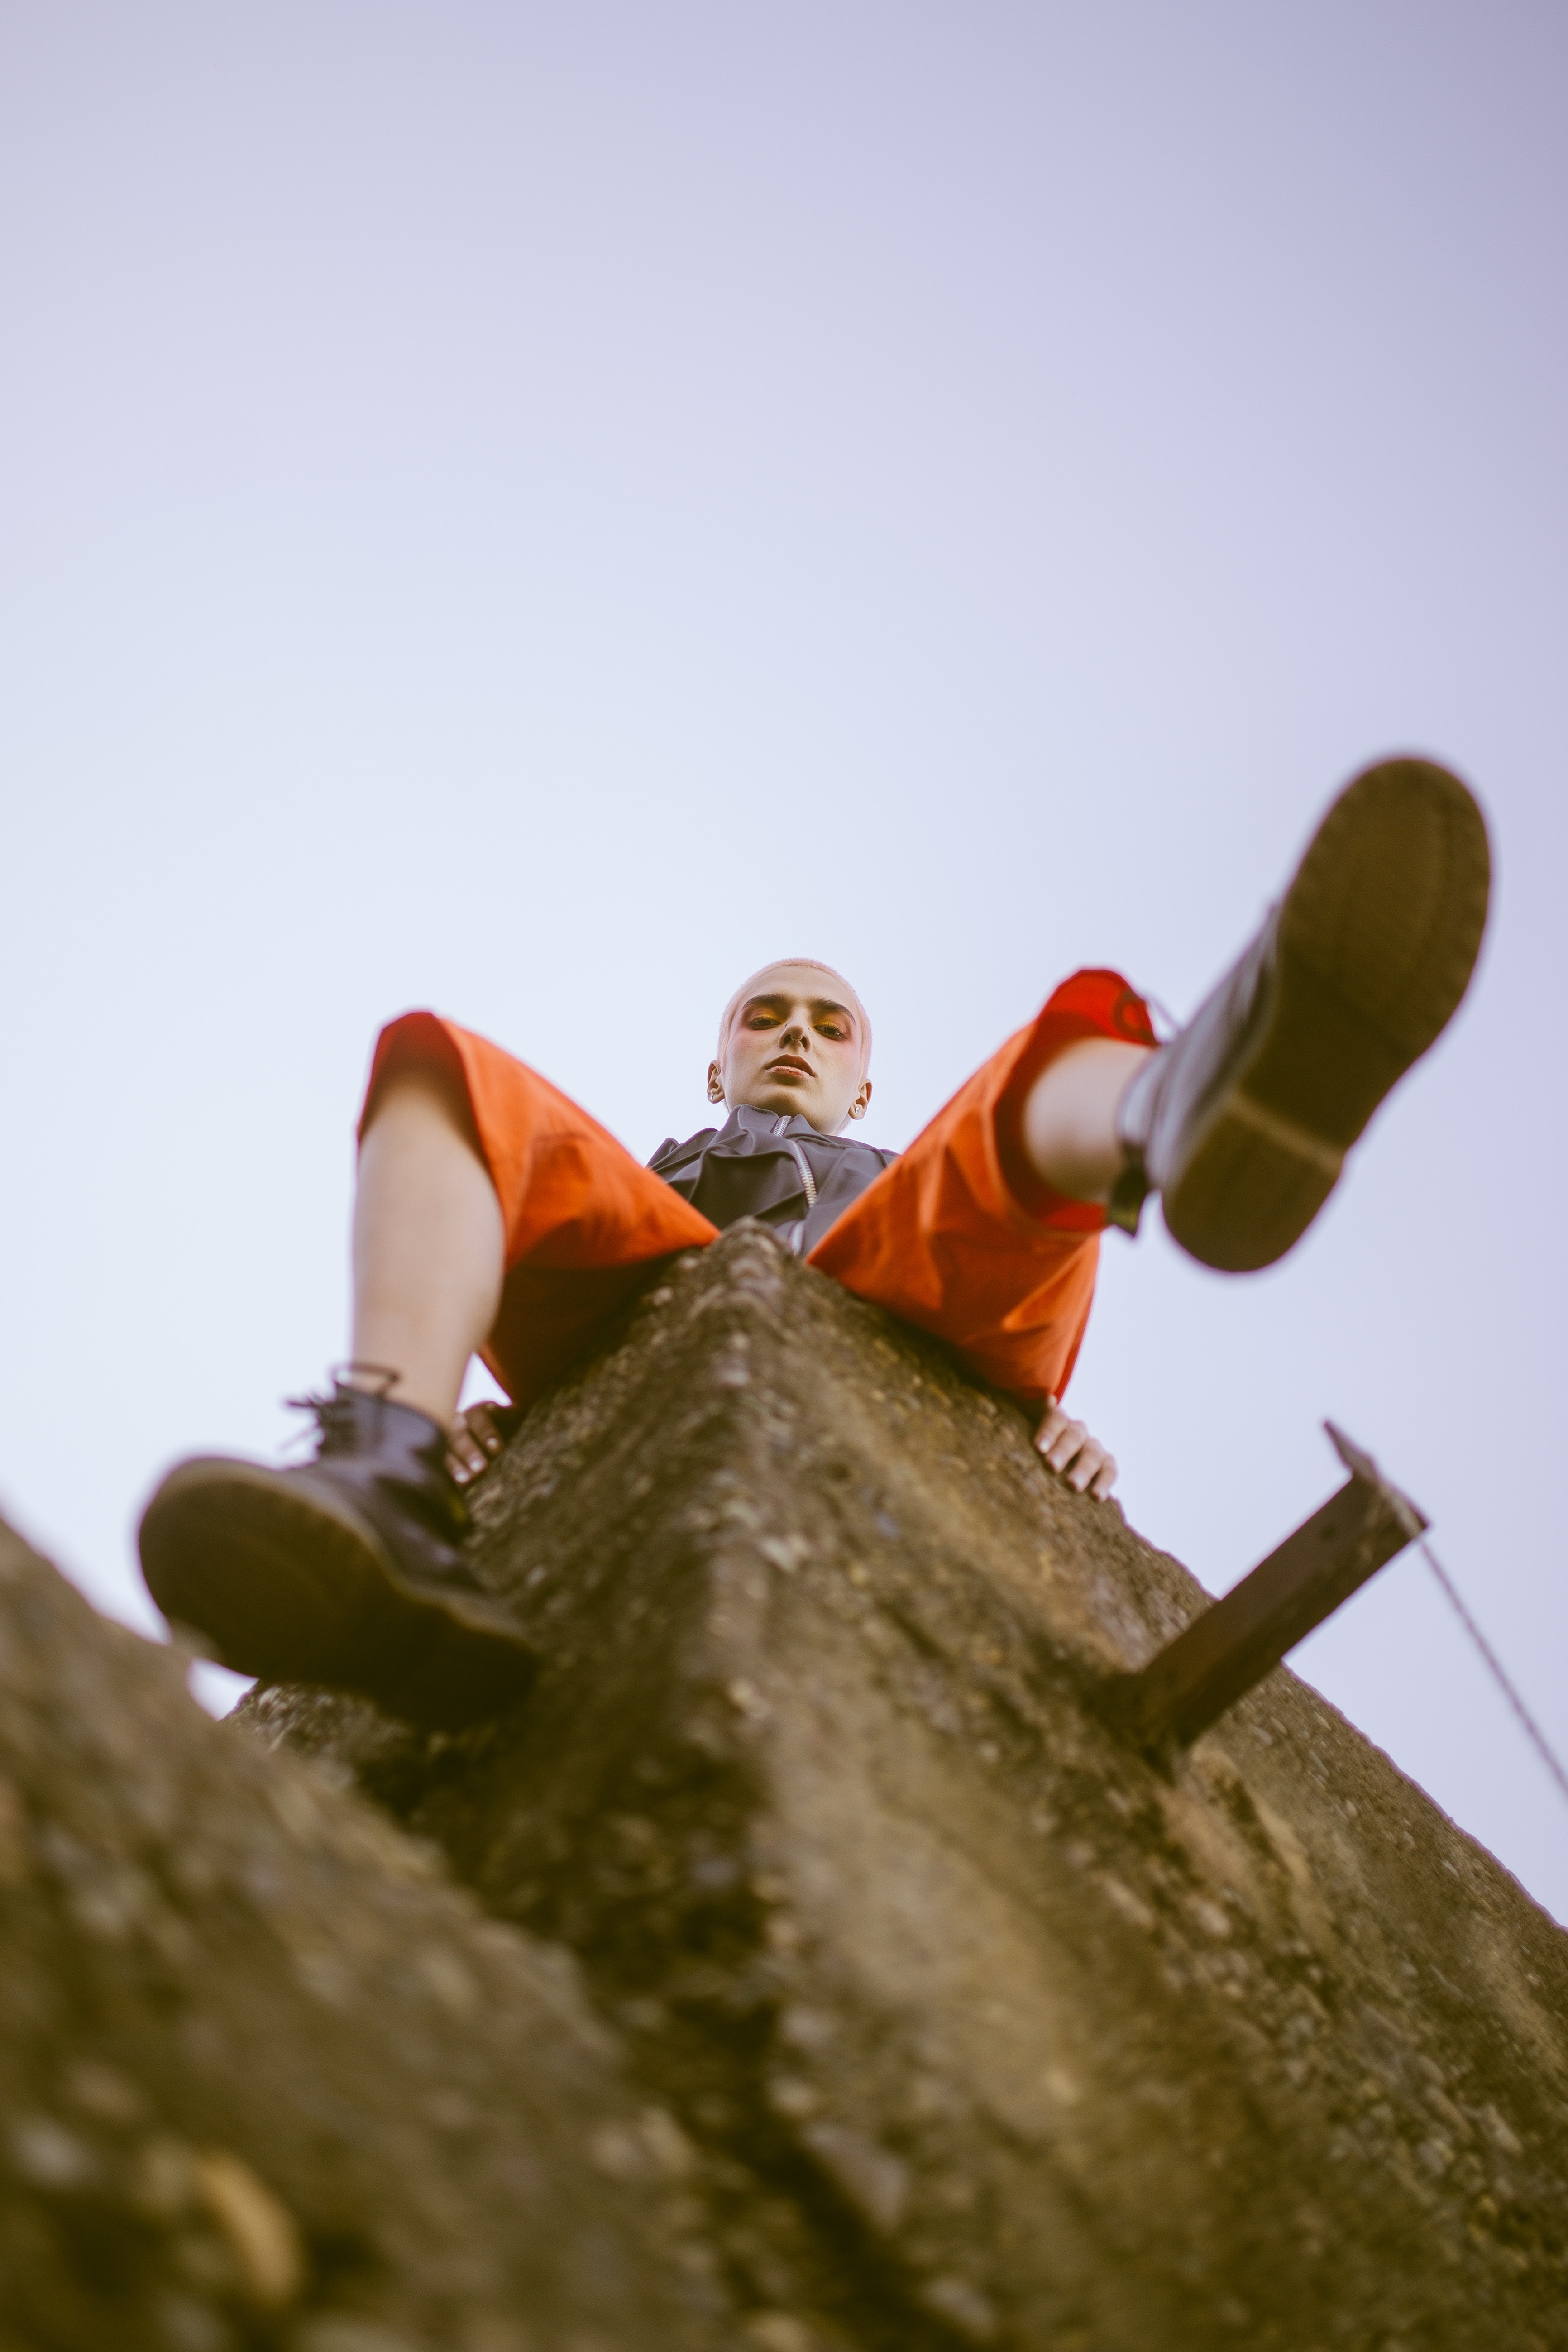
tree, photography, stock photography, recreation, statue, sculpture, extreme sport